Agnieszka Dowbor-Muśnicka

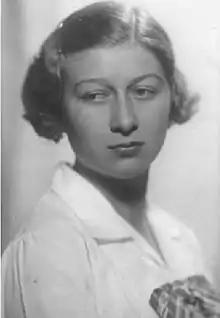
Agnieszka Dowbor-Muśnicka

Agnieszka Dowbor-Muśnicka (7 September 1919 – 20 or 21 June 1940) was active in the Polish resistance against Nazi occupiers in World War II and was murdered in the Palmiry massacre.